Cincinnati Reds

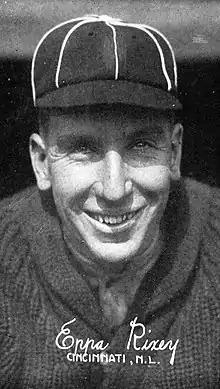
Eppa Rixey

The Reds changed uniforms again in 1961, when they replaced the traditional wishbone "C" insignia with an oval-shaped "C" logo, but continued to use the sleeveless jerseys. At home, the Reds wore white caps with the red bill with the oval "C" in red, white sleeveless jerseys with red pinstripes, with the oval "C-REDS" logo in black with red lettering on the left breast and the number in red on the right. The gray away uniform included a gray cap with the red oval "C" and a red bill. Their gray away uniforms, which also included a sleeveless jersey, bore "CINCINNATI" in an arched block style across with the number below on the left. In 1964, players' last names were placed on the back of each set of uniforms, below the numbers. Those uniforms were scrapped after the 1966 season.